Nuclear industry in Canada

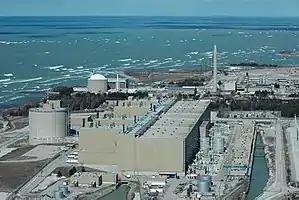
Bruce Nuclear Generating Station near Kincardine, Ontario

Nuclear industry in Canada is an active business and research sector, producing about 15% of its electricity in nuclear power plants of domestic design. Canada is the world's largest exporter of uranium, and has the world's second largest proven reserves. Canada also exports nuclear technology within the terms of the Nuclear Non-proliferation Treaty, to which it is a signatory, and is the world's largest producer of radioactive medical isotopes.